Annie E. Molloy

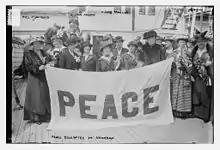
Peace Delegates in 1915; Molloy is standing behind the A in the banner, in company with Jane Addams, Emmeline Pethick-Lawrence, Mary Heaton Vorse, and Lillian G. Kohlhamer

Molloy was born in Boston, Massachusetts, the daughter of John Molloy and Susan Smith Molloy. Both of her parents were Irish immigrants; her father was a harnessmaker, and worked on the railroad. She attended St. Mary's School in Boston's North End.